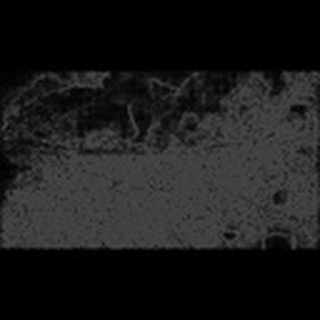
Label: cotton_aphids